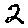
Label: 2